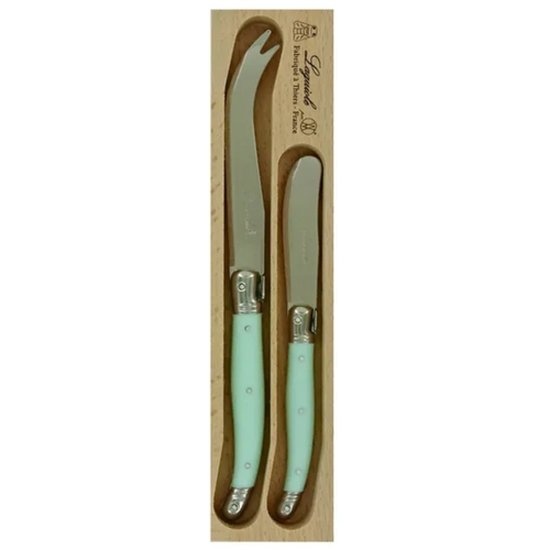
Verdier Cheese Knife/Spreader 2Pc Pl Grn
Introducing the exquisite Verdier Cheese Knife and Spreader set, expertly crafted in France to elevate your cheese tasting experience. Two-piece set featuring a cheese knife and spreader Made from high-quality stainless steel with handles crafted from colored resin Dishwasher safe for convenient cleaning Adorned with the iconic Laguiole Bee on the handle Dimensions: 25 x 6 x 2cm Elevate your cheese serving with this beautifully designed set, perfectly blending style and functionality.
Brand: Spunglo
Category: Home & Garden > Kitchen & Dining > Tableware > Flatware > Cheese Knives